Substantia nigra

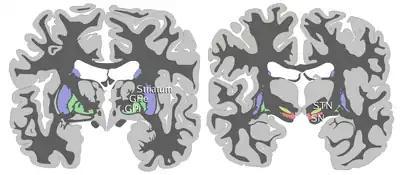
Coronal slices of human brain showing the basal ganglia, globus pallidus: external segment (GPe), subthalamic nucleus (STN), globus pallidus: internal segment (GPi), and substantia nigra (SN, red). The right section is the deeper one, closer to the back of the head

The substantia nigra, along with four other nuclei, is part of the basal ganglia. It is the largest nucleus in the midbrain, lying dorsal to the cerebral peduncles. Humans have two substantiae nigrae, one on each side of the midline.